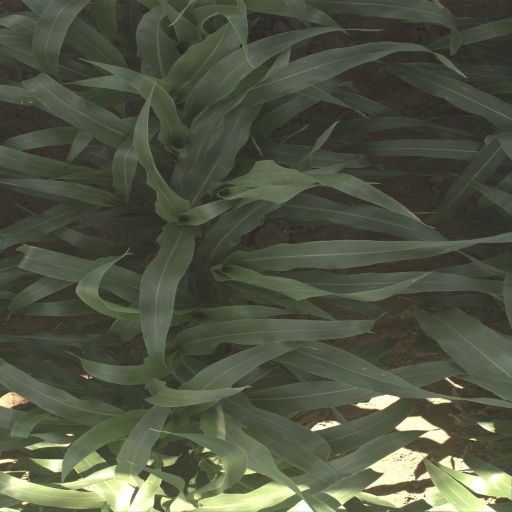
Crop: sorghum